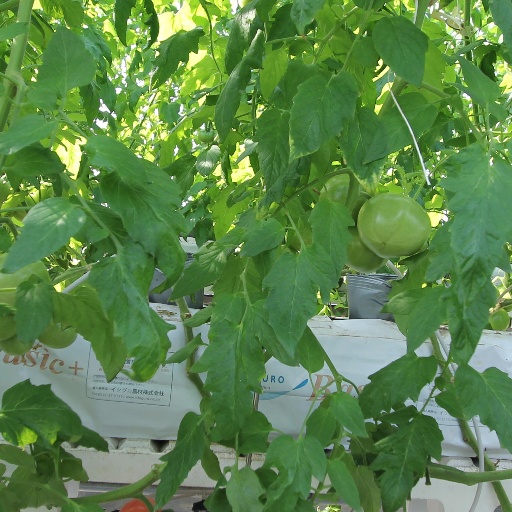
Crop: tomato